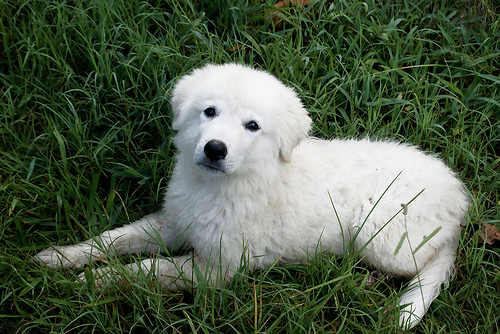
Animal: dog
Breed: great pyrenees